Roman Breviary

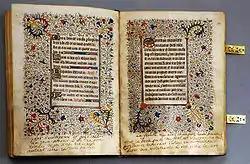
Mary Stuart's personal breviary, which she took with her to the scaffold, is preserved in the National Library of Russia of St. Petersburg

The canonical hours of the Breviary owe their remote origin to the Old Covenant when God commanded the Aaronic priests to offer morning and evening sacrifices. Other inspiration may have come from David's words in the Psalms "Seven times a day I praise you" (Ps. 119:164), as well as, "the just man meditates on the law day and night" (Ps. 1:2). Regarding Daniel "Three times daily he was kneeling and offering prayers and thanks to his God" (Dan. 6:10).